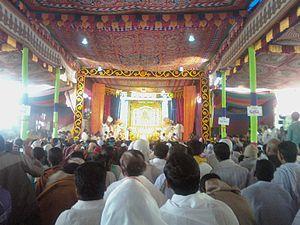
Swami Nigamananda Paramahansa est un yogi Indien, gourou et mystique connu dans l'est de l'Inde. Il est associé au culte de Shakti et considéré comme un parfait maître spirituel de tantra, védanta, yoga et bhakti.